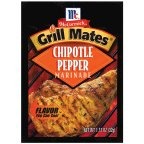
Item Name: McCormick Dry Marinade Mix 1.13OZ (Pack of 24)
Product Description: McCormick Grill Mates Chipotle Pepper Marinade Mix 1.13-ounce packets (Pack of 24)
Value: 27.12
Unit: Fl Oz

Price: 1.13